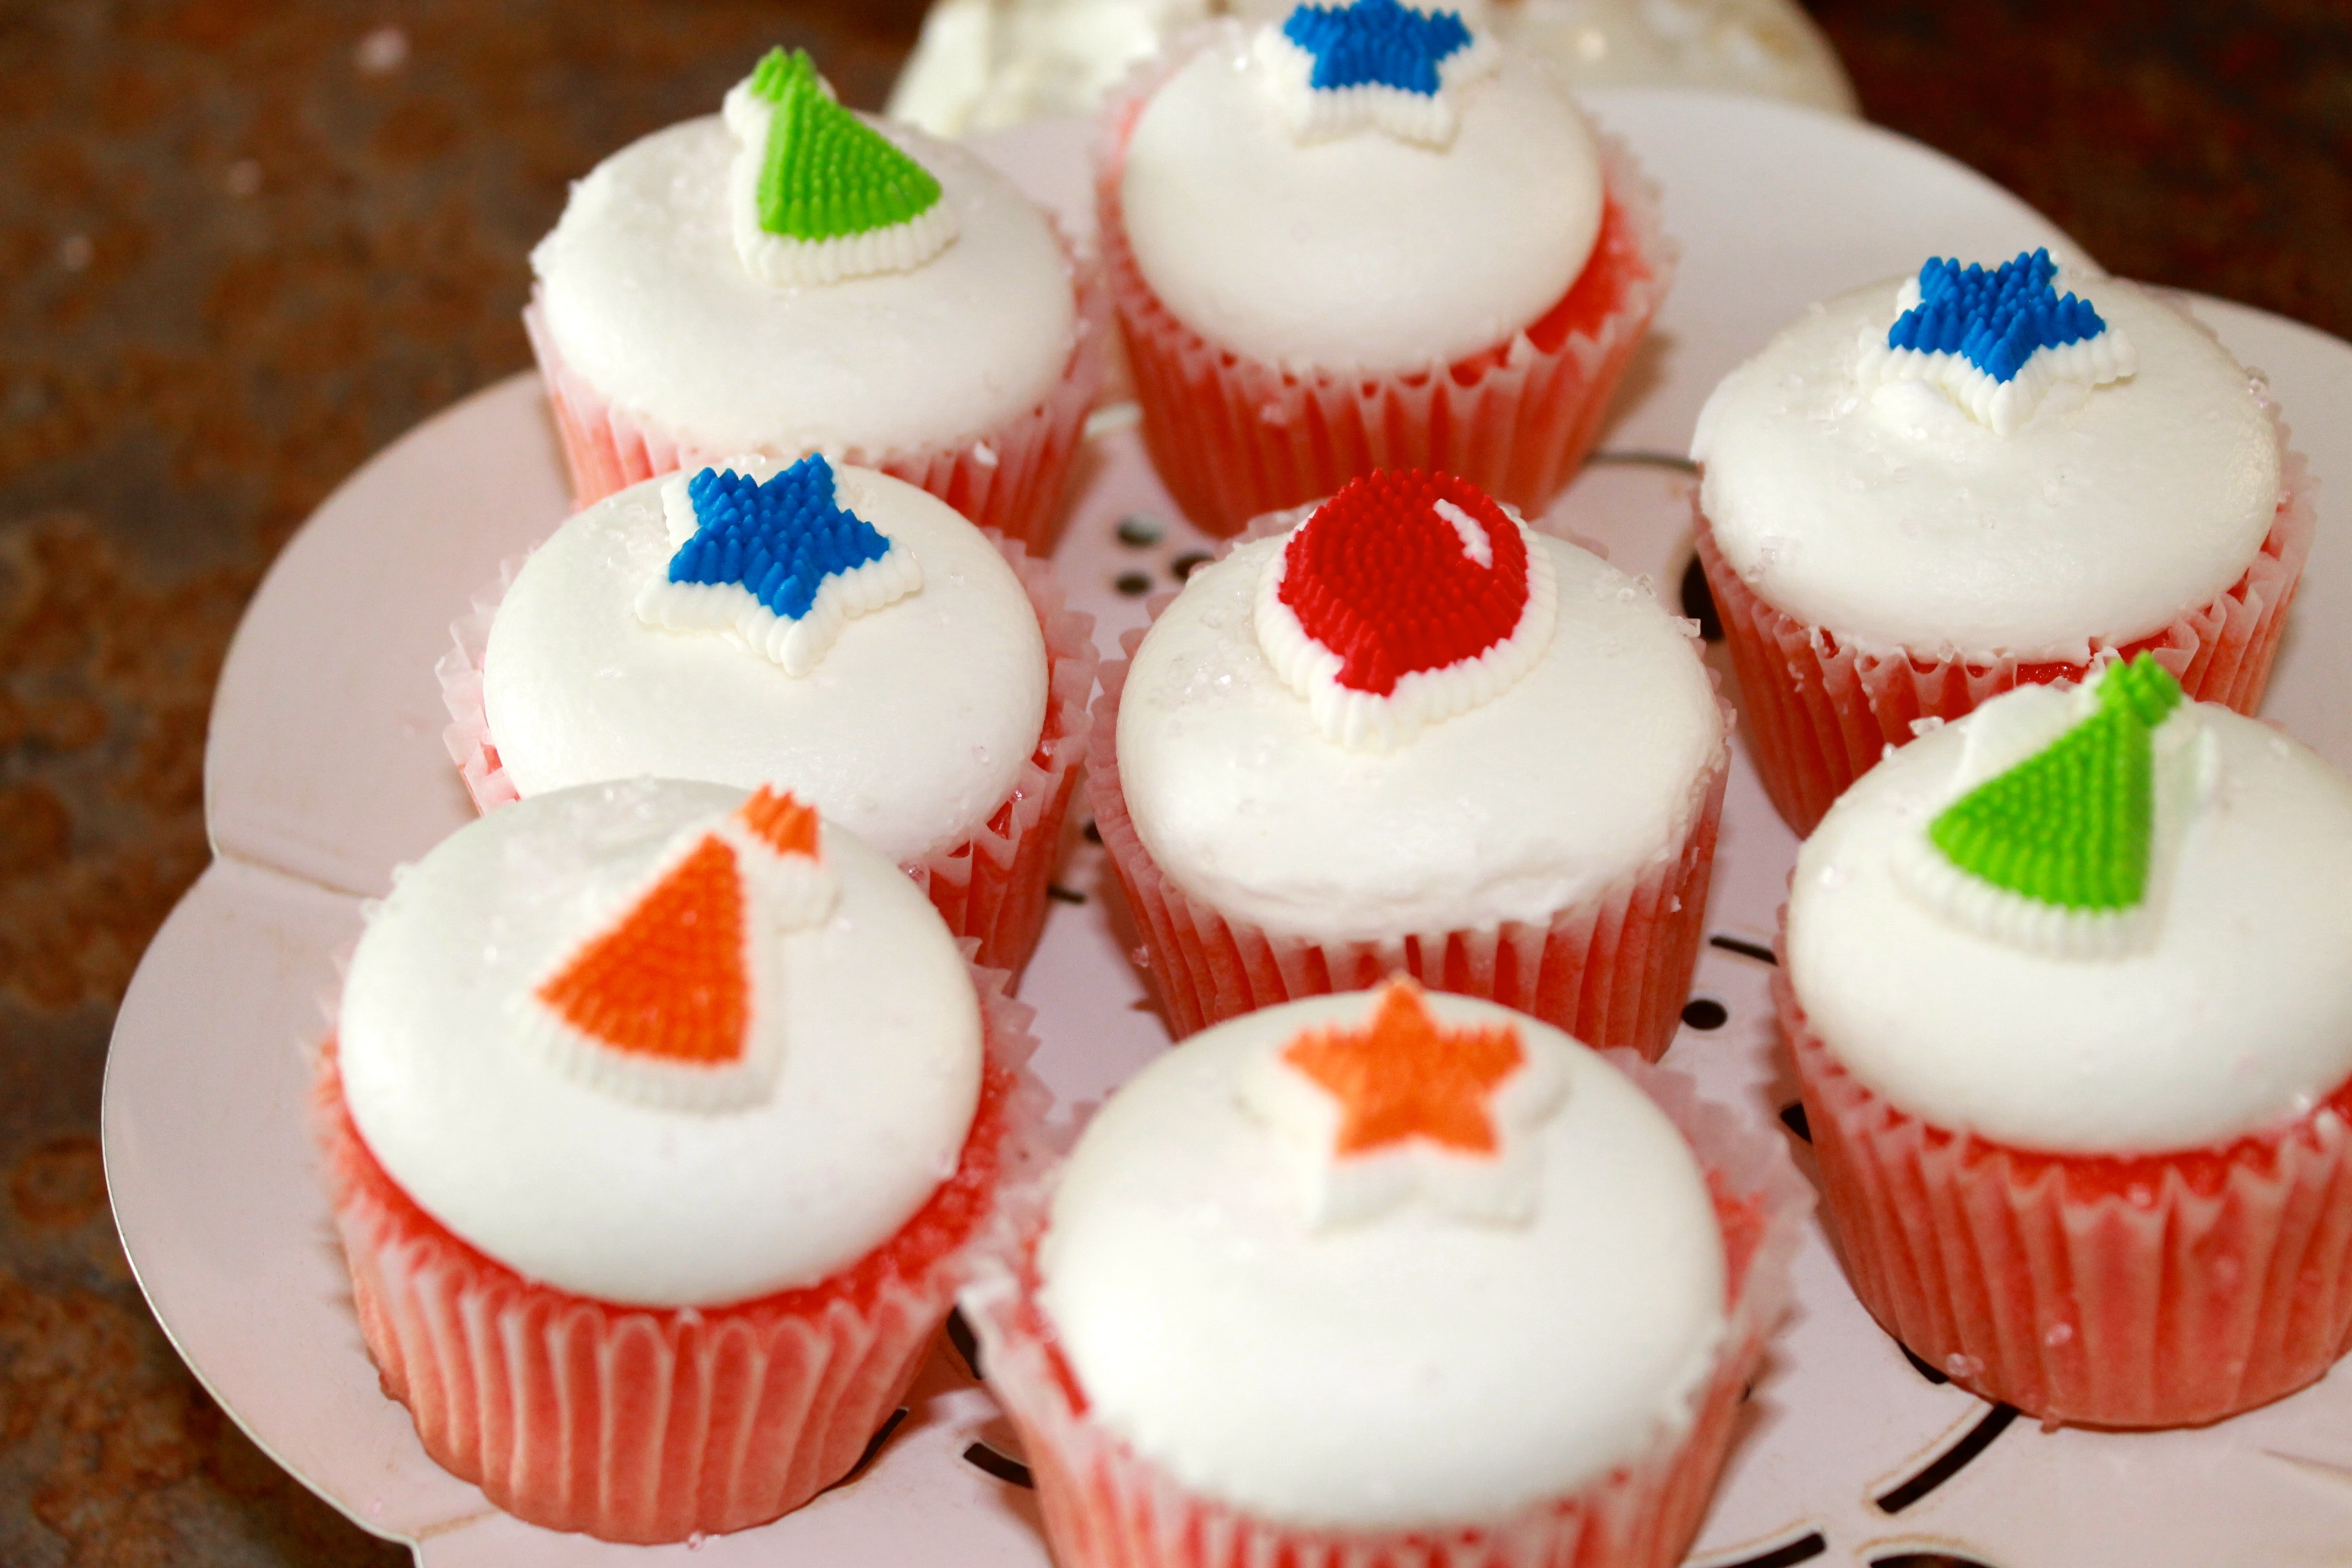
white, sweet, decoration, food, produce, cupcake, baking, frosting, dessert, cake, strawberry, icing, party, strawberries, birthday, cupcakes, sweetness, cakes, flavor, buttercream, cake decorating